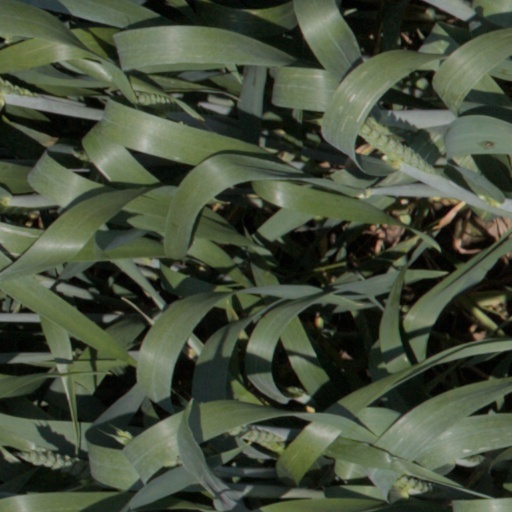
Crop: wheat